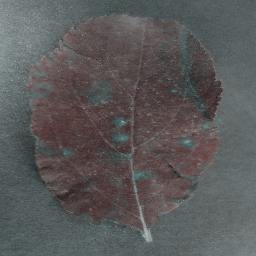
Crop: apple
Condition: cedar_rust